Minnesota Department of Natural Resources

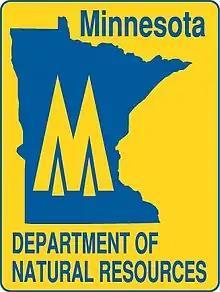
Minnesota Department of Natural Resources former logo used until 2017.

Efforts to conserve Minnesota's wildlife began as early as 1876, with a forestry association established to protect the state's timber resources. However, those efforts became futile as the industry took over and people sought the money that could be made on the land. Over time, there were other attempts to control the destruction of resources, but most only had effects on what was done to public land, such as the Land Commission established in 1885. In 1911 the Minnesota Division of Forestry was established to conserve the state's forests by promoting fire prevention and protection.